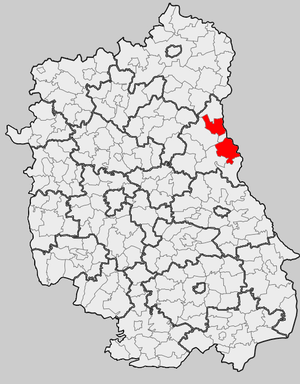
Włodawa est une gmina rurale du powiat de Włodawa, dans la Voïvodie de Lublin, dans l'est de la Pologne, à la frontière avec la Biélorussie et l'Ukraine.